Leif Preus

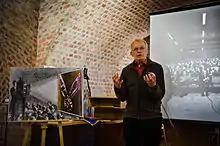
Leif Preus, 2011.

He was born in Horten as a son of Sverre Preus (1897–1988) and Marian Christoffersen (1901–1972). He was married from 1951.